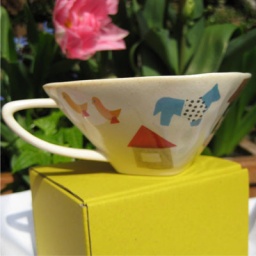
And yet another Shinzi Katoh lovely cup in the same very cute design.